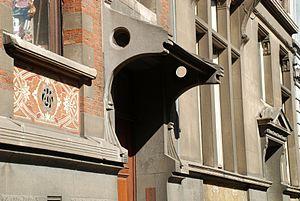
Belgique - Bruxelles - Maison Henri Jacobs
La maison Henri Jacobs est un bâtiment Art nouveau édifié à Schaerbeek dans la banlieue de Bruxelles par l'architecte Henri Jacobs pour son usage personnel.